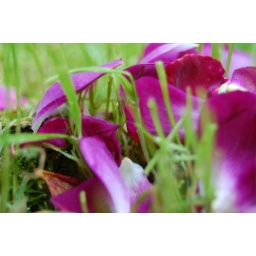
pink petals in grass